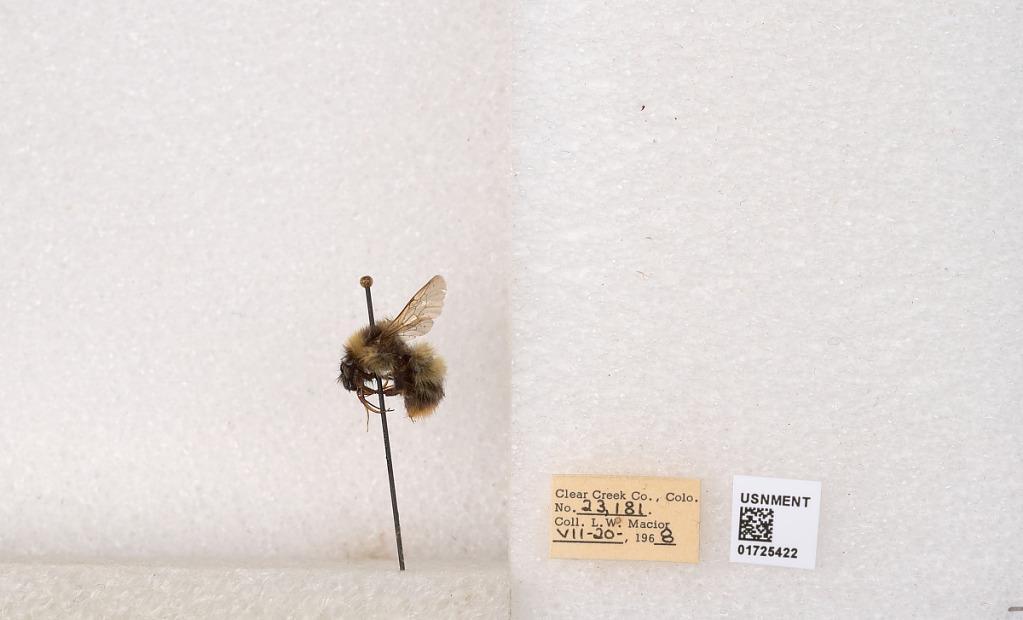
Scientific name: Bombus kirbyellus
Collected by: L. Macior
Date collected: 1968-7-20
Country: United States
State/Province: Colorado
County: Clear Creek
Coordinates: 39.6891, -105.644